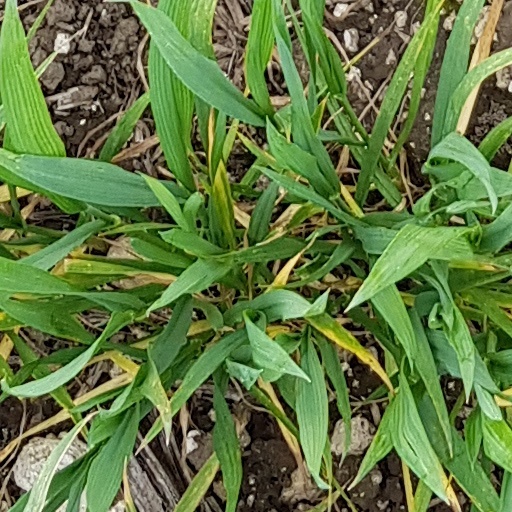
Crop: wheat